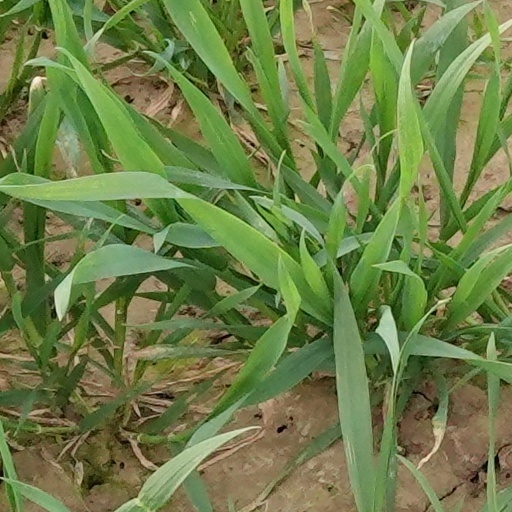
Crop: wheat